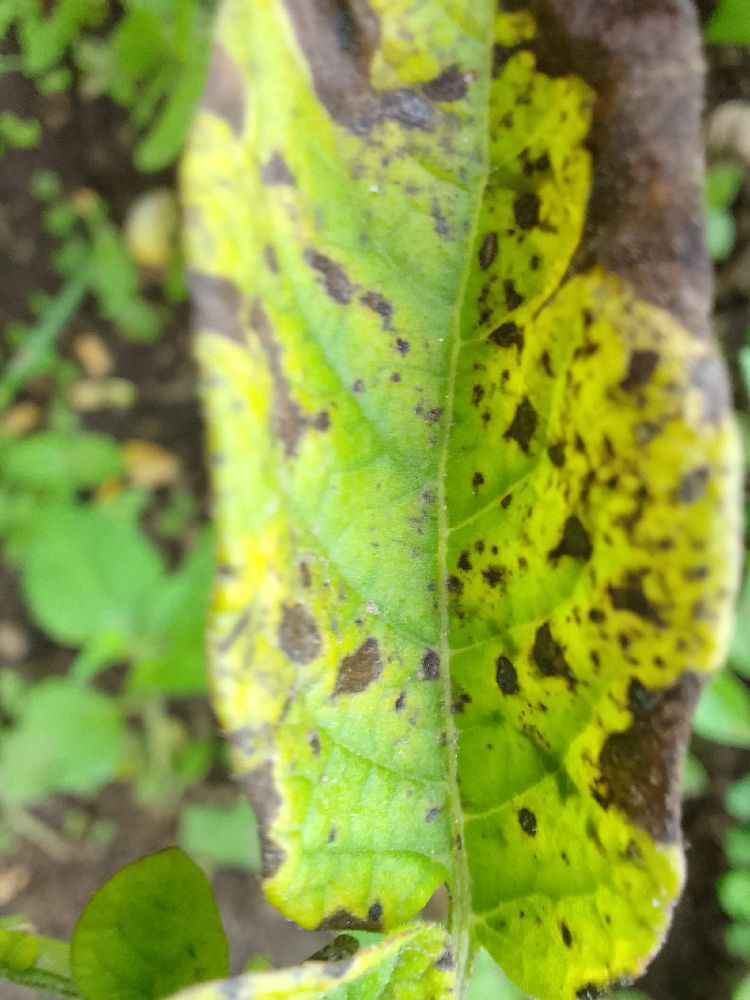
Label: Early blight